Infantry weapons officer

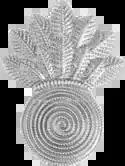
Historical version of the U.S. Marine Corps's Infantry Weapons Officer (Gunner) Insignia

Gunners were the first warrant officers in the Marine Corps when Henry Lewis Hulbert became the first marine to pin on the Bursting Bombs on 24 March 1917. Since that time the gunner designation has undergone many changes, including periods where no new gunners were made from 1943 to 1956, 1959 to 1964, and 1974 to 1988. These usually were the result of gunners being promoted to temporary commissioned officer status or changes in the laws governing the rank structure of the military.